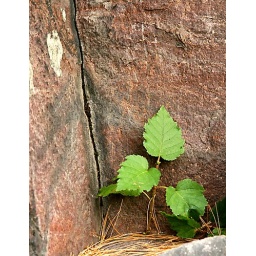
This plant was growing in a small crack of the rock about 20 feet off the ground.